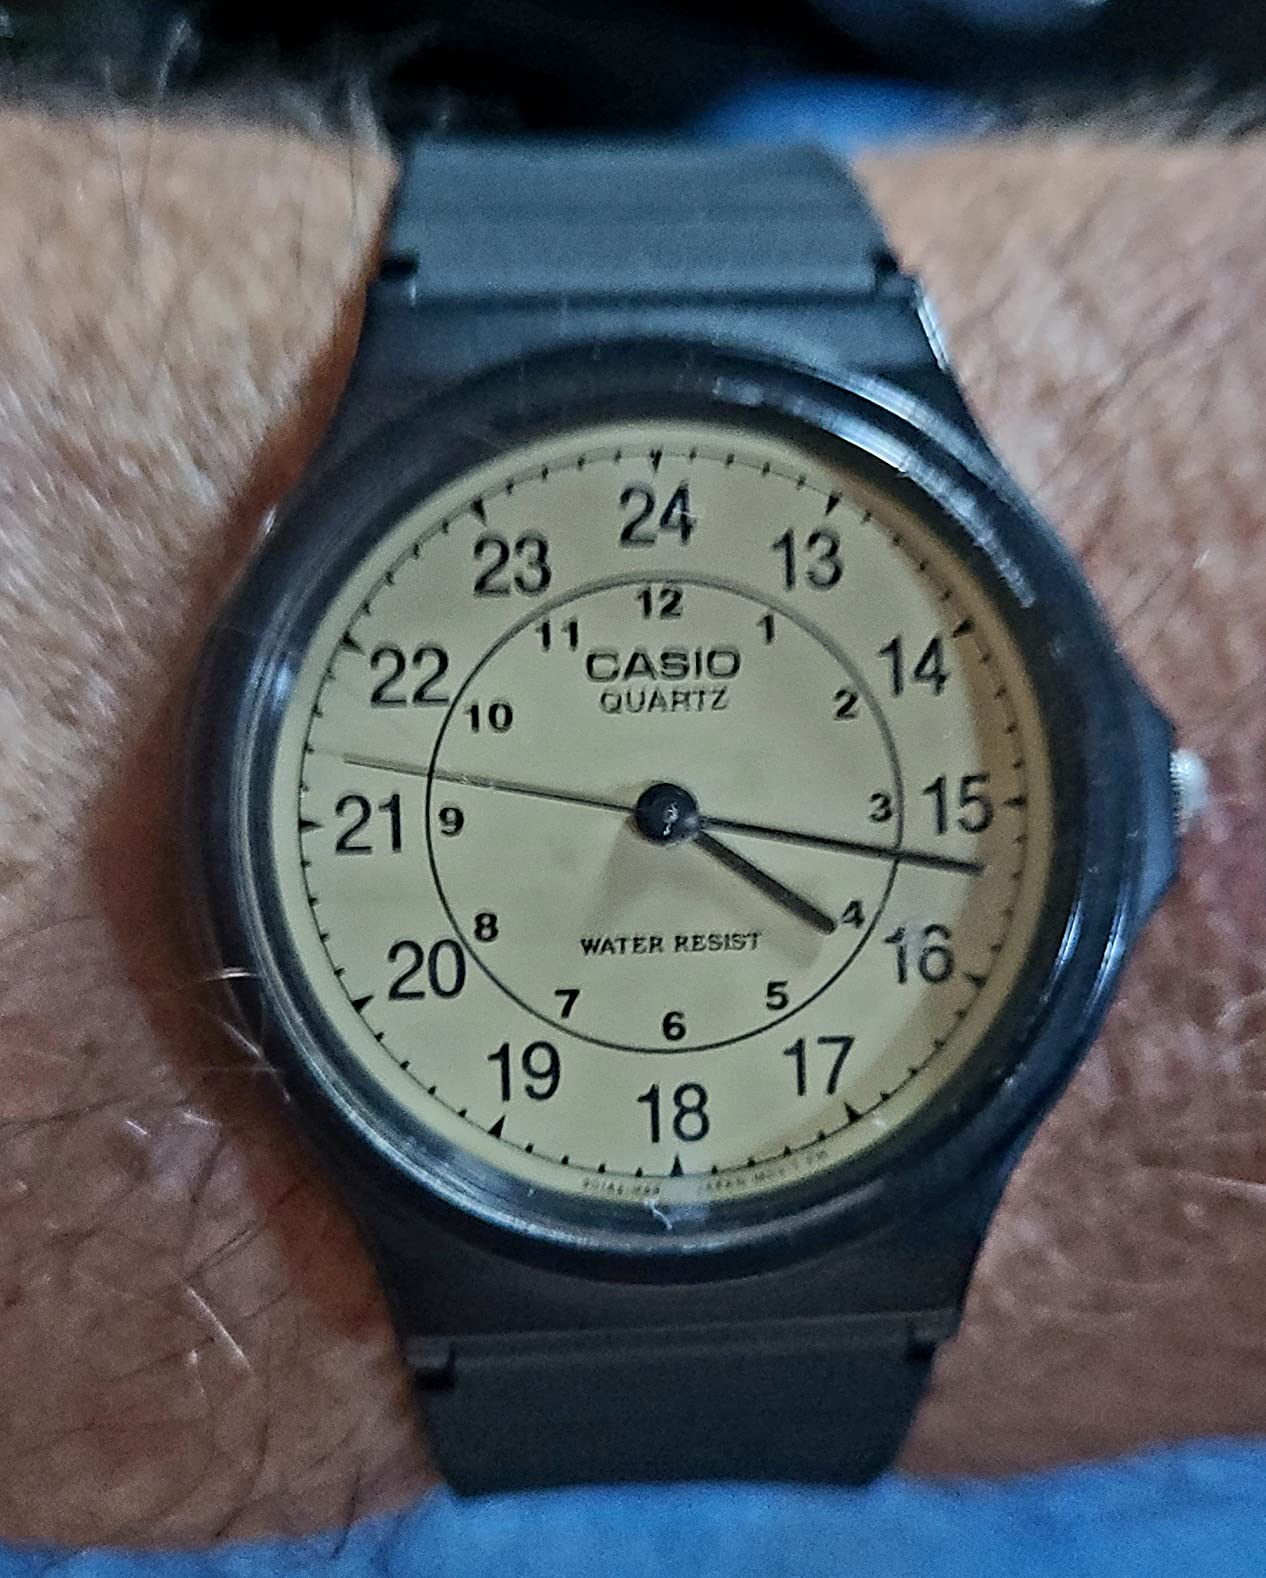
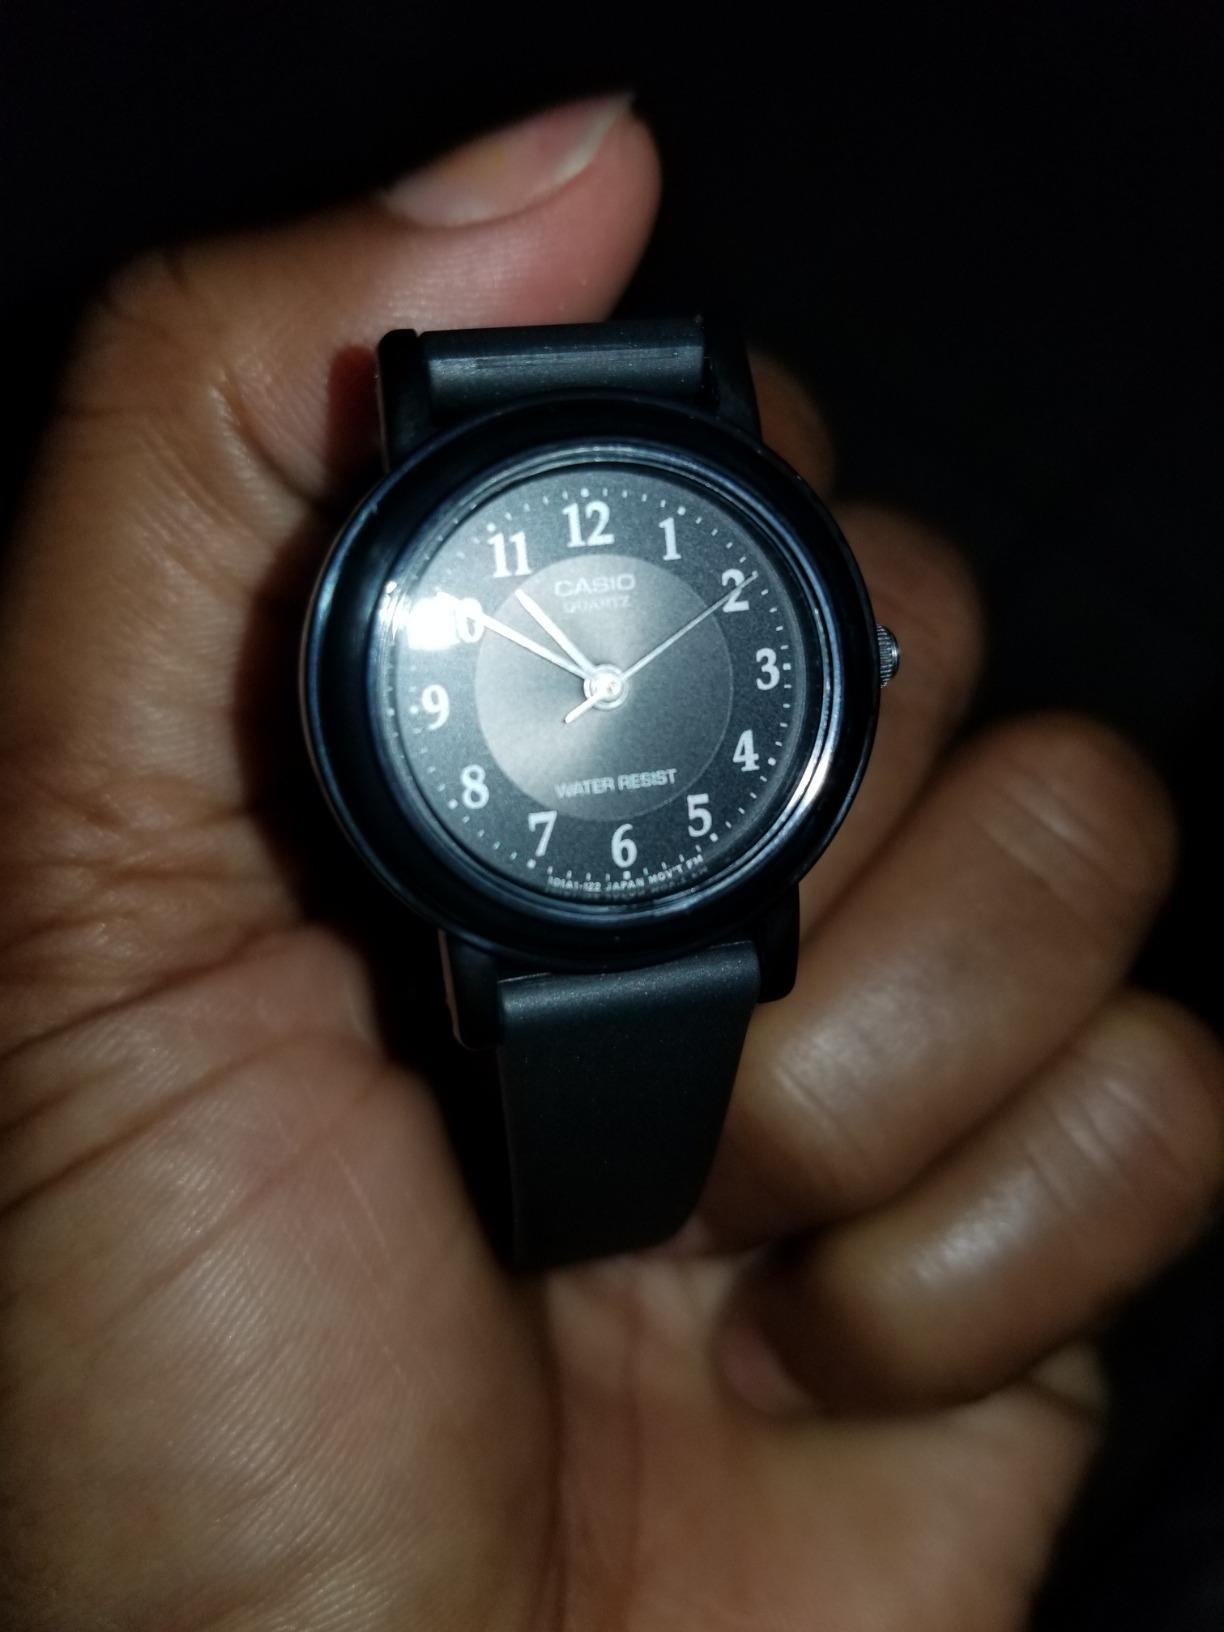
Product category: accessories_watch
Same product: no